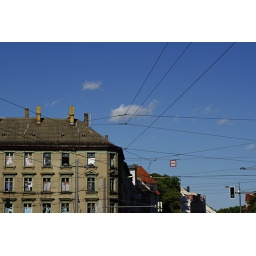
crossing under a blue sky